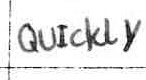
Label: quickly